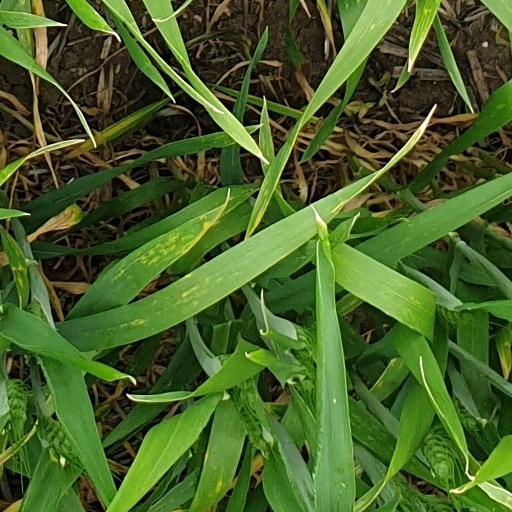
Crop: wheat